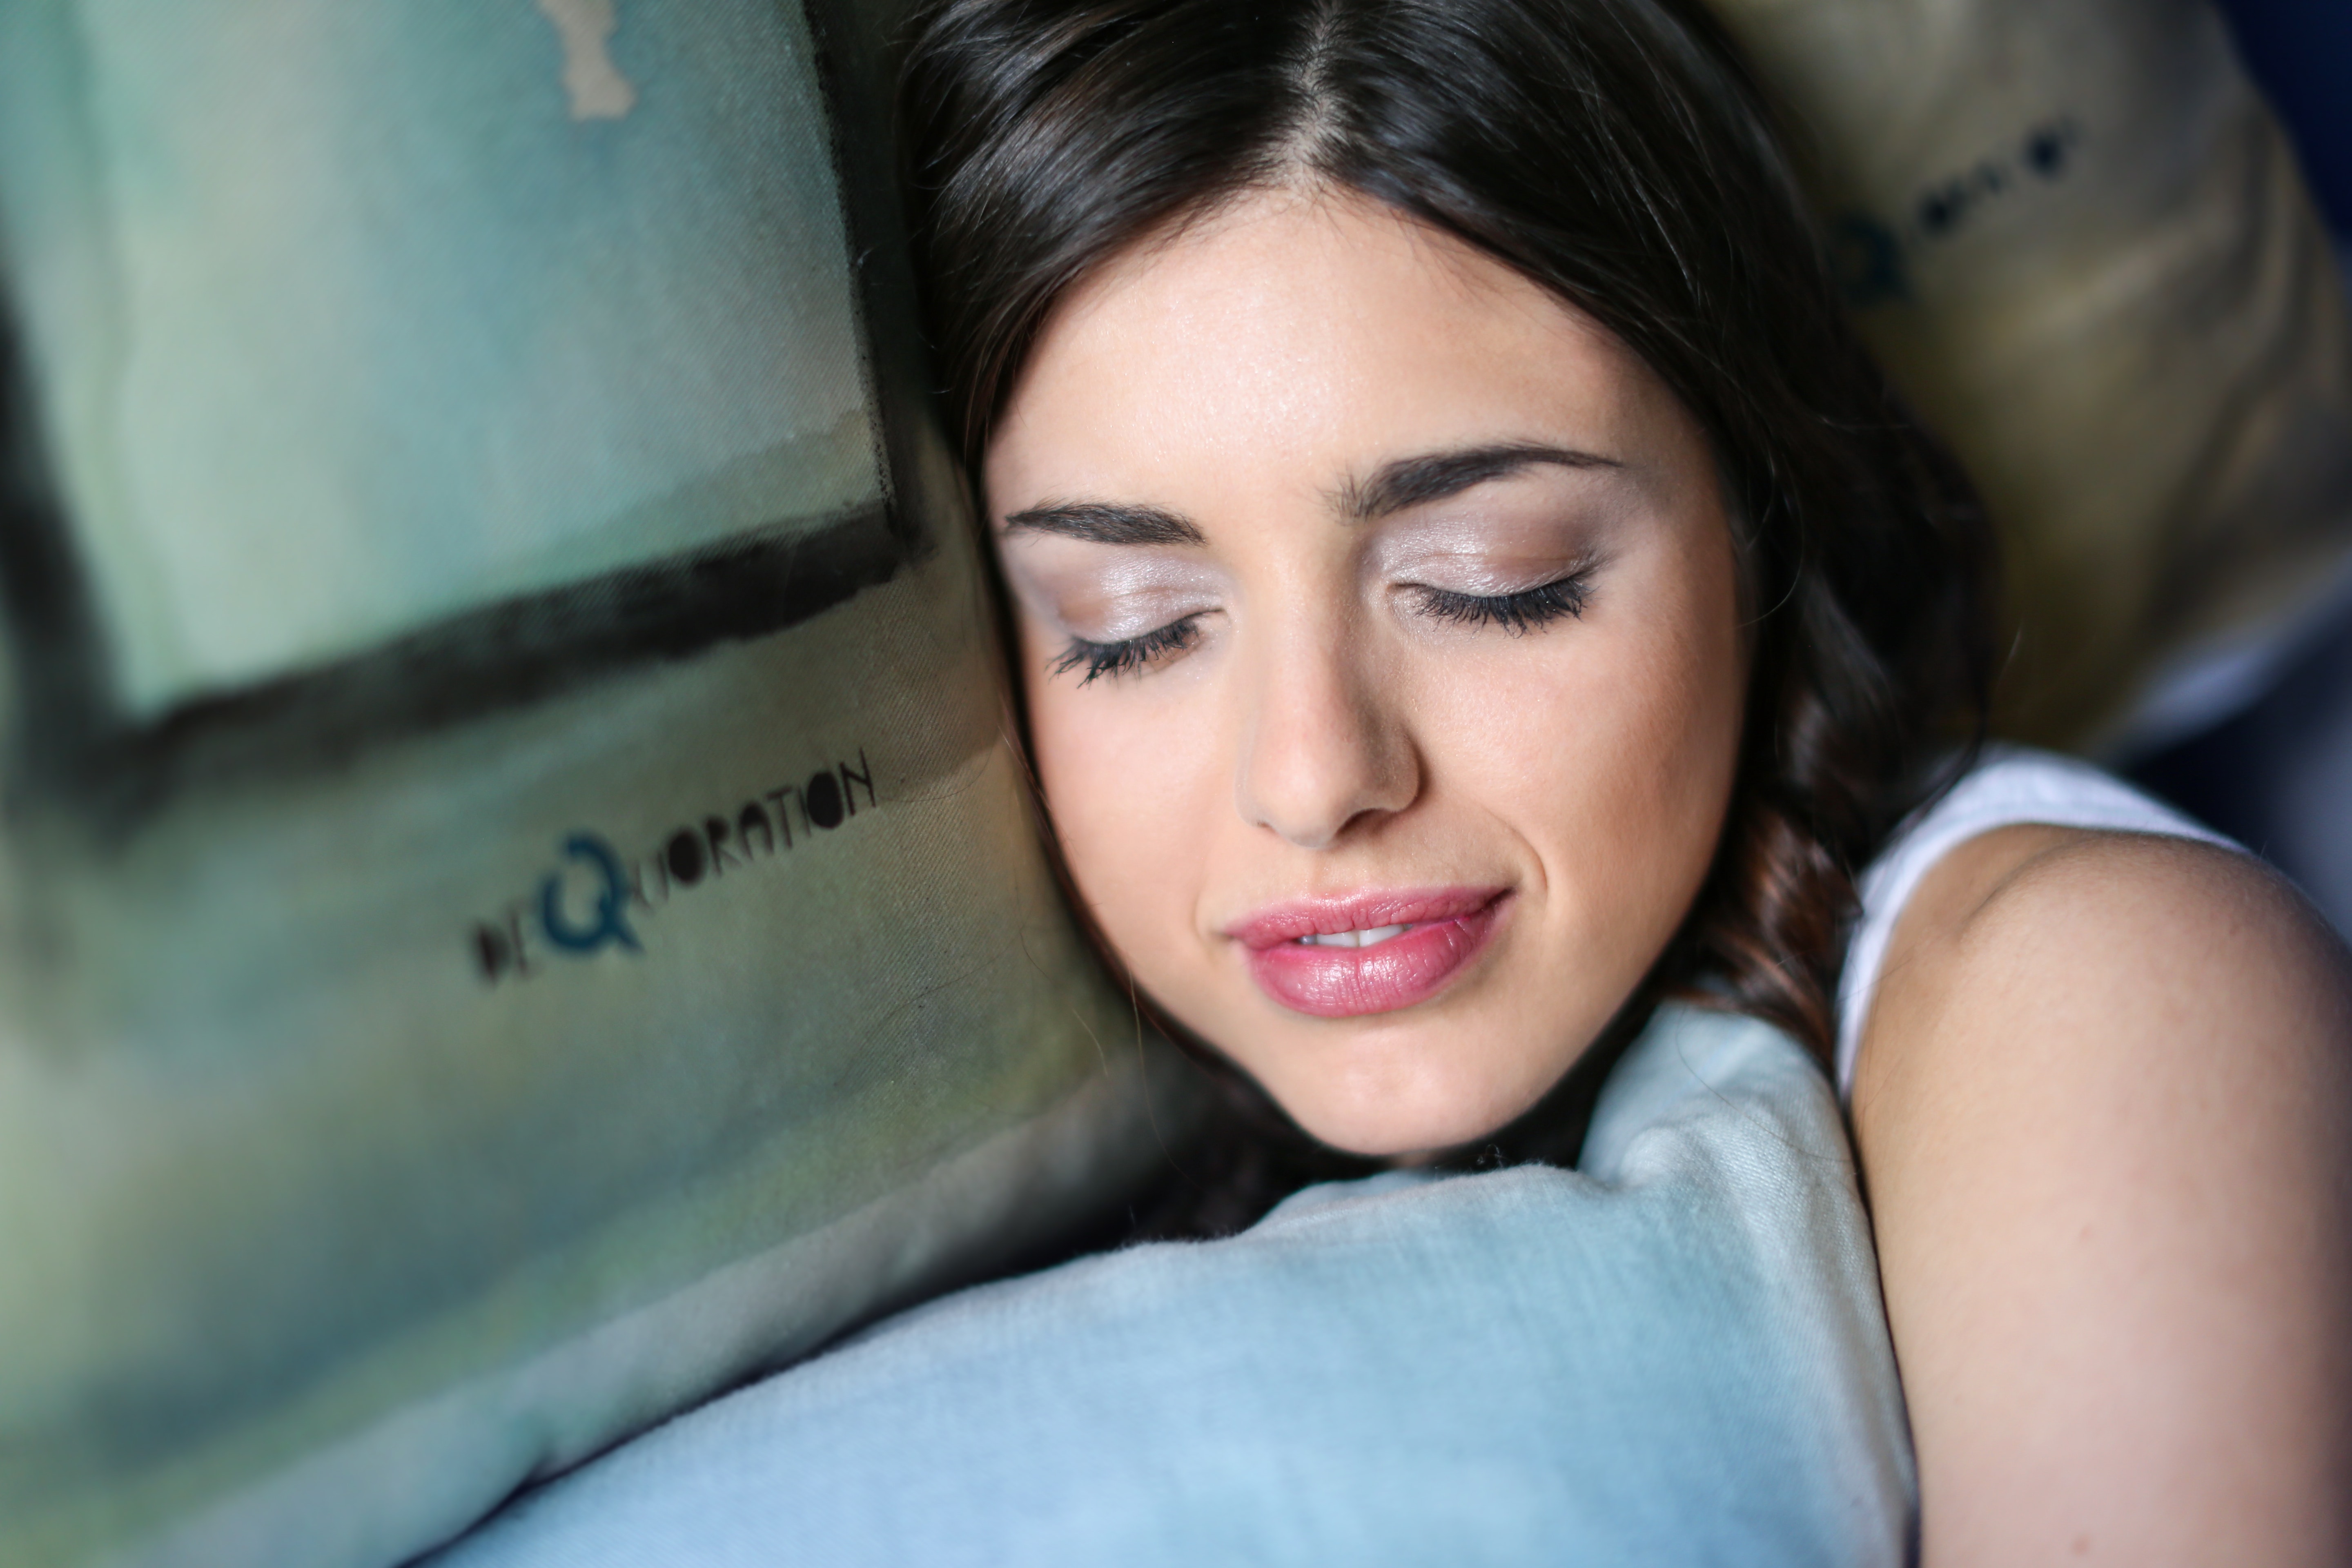
face, hair, lip, eyebrow, skin, beauty, nose, chin, black hair, cheek, smile, forehead, eye, fun, mouth, photography, brown hair, eyelash, portrait photography, long hair, happy, sitting, jaw, photo shoot